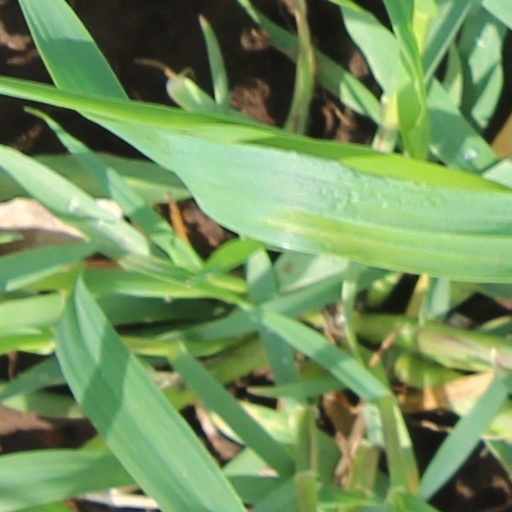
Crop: wheat